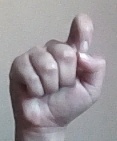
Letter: fa